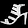
Label: Sandal